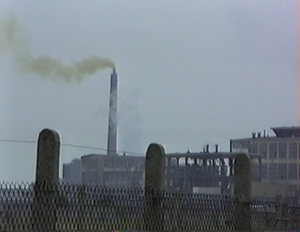
Bitteres aus Bitterfeld. Eine Bestandsaufnahme, usuellement abrégé en Bitteres aus Bitterfeld, est le titre d'un film documentaire tourné illégalement en RDA en 1988. Il présente l'étendue de la pollution environnementale dans la région industrielle entourant Bitterfeld, marquée par l'industrie chimique. Cette tentative d'établir une opposition était un projet commun des opposants du réseau vert écologique Arche de Berlin-Est, de défenseurs locaux de l'environnement, et de réalisateurs de films de Berlin-Ouest.